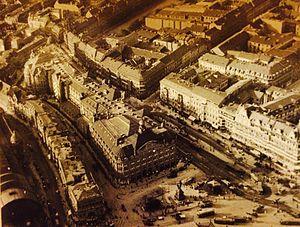
L'Alexanderplatz [ʔalɛkˈsandɐˌplat͡s] est une place de Berlin. Située dans le quartier Mitte, dans la partie est de la ville, l'Alex, comme la surnomment les Berlinois, est un des principaux centres d'activité de Berlin. La place est fréquentée quotidiennement par 300 000 personnes. Elle tient son nom de la visite que fit à Berlin l'empereur russe Alexandre Iᵉʳ en 1805.